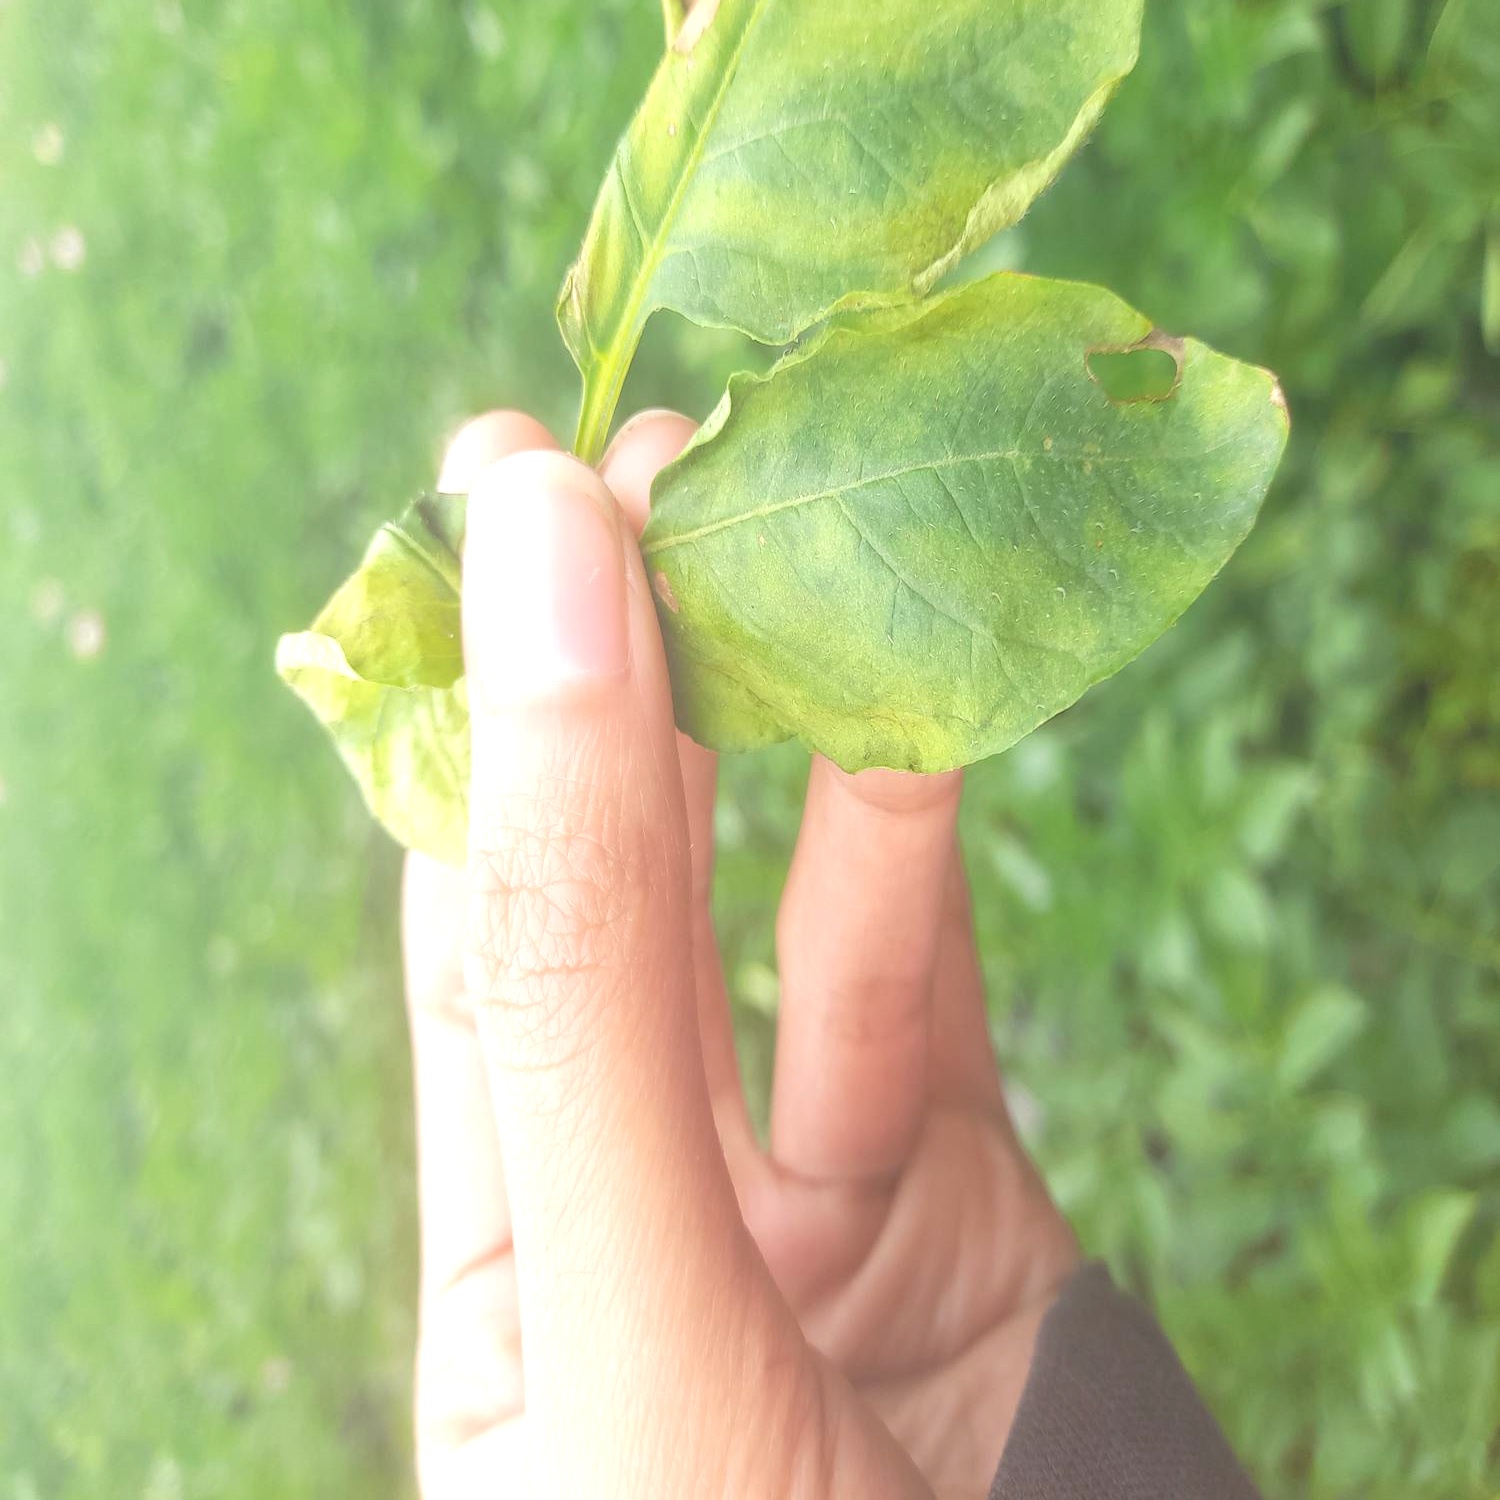
Etiqueta: Virus